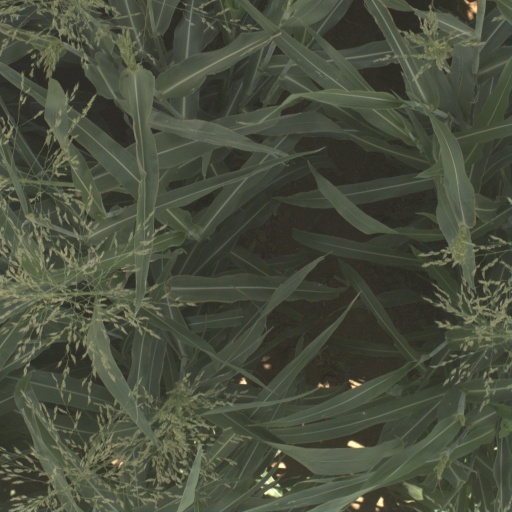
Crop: sorghum